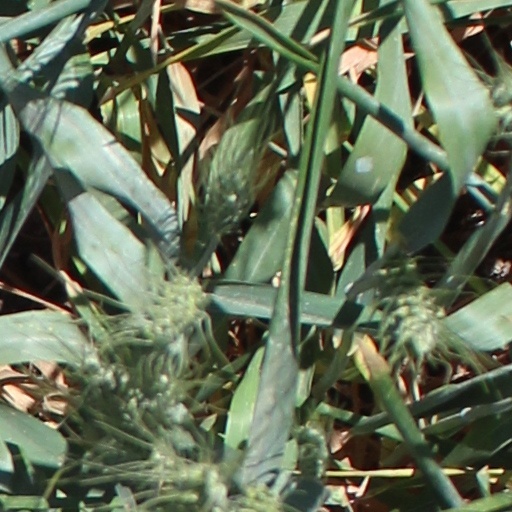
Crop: wheat